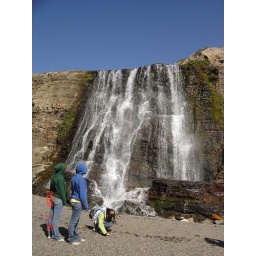
One of the two fresh water falls in California that empties into the ocean